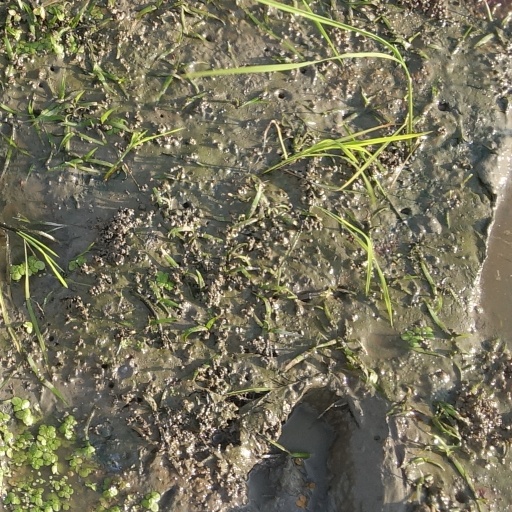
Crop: rice